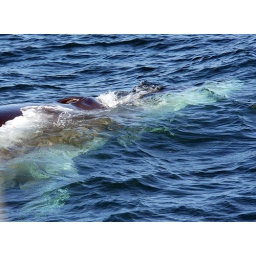
Taken 9/14/09 near Grand Manan Banks (off coast of Maine) from Bar Harbor Whale Watch's ship M/V Friendship V.